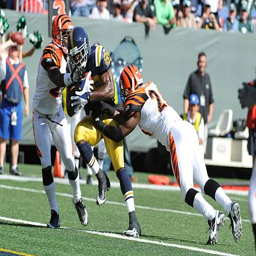
american football player # makes a catch as retail and # make the tackle during their game .